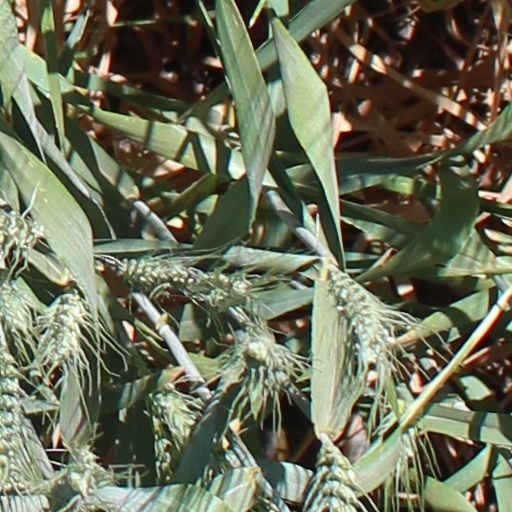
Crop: wheat